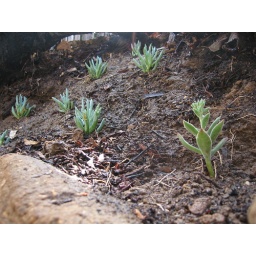
blue chalk sticks around the first retaining wall